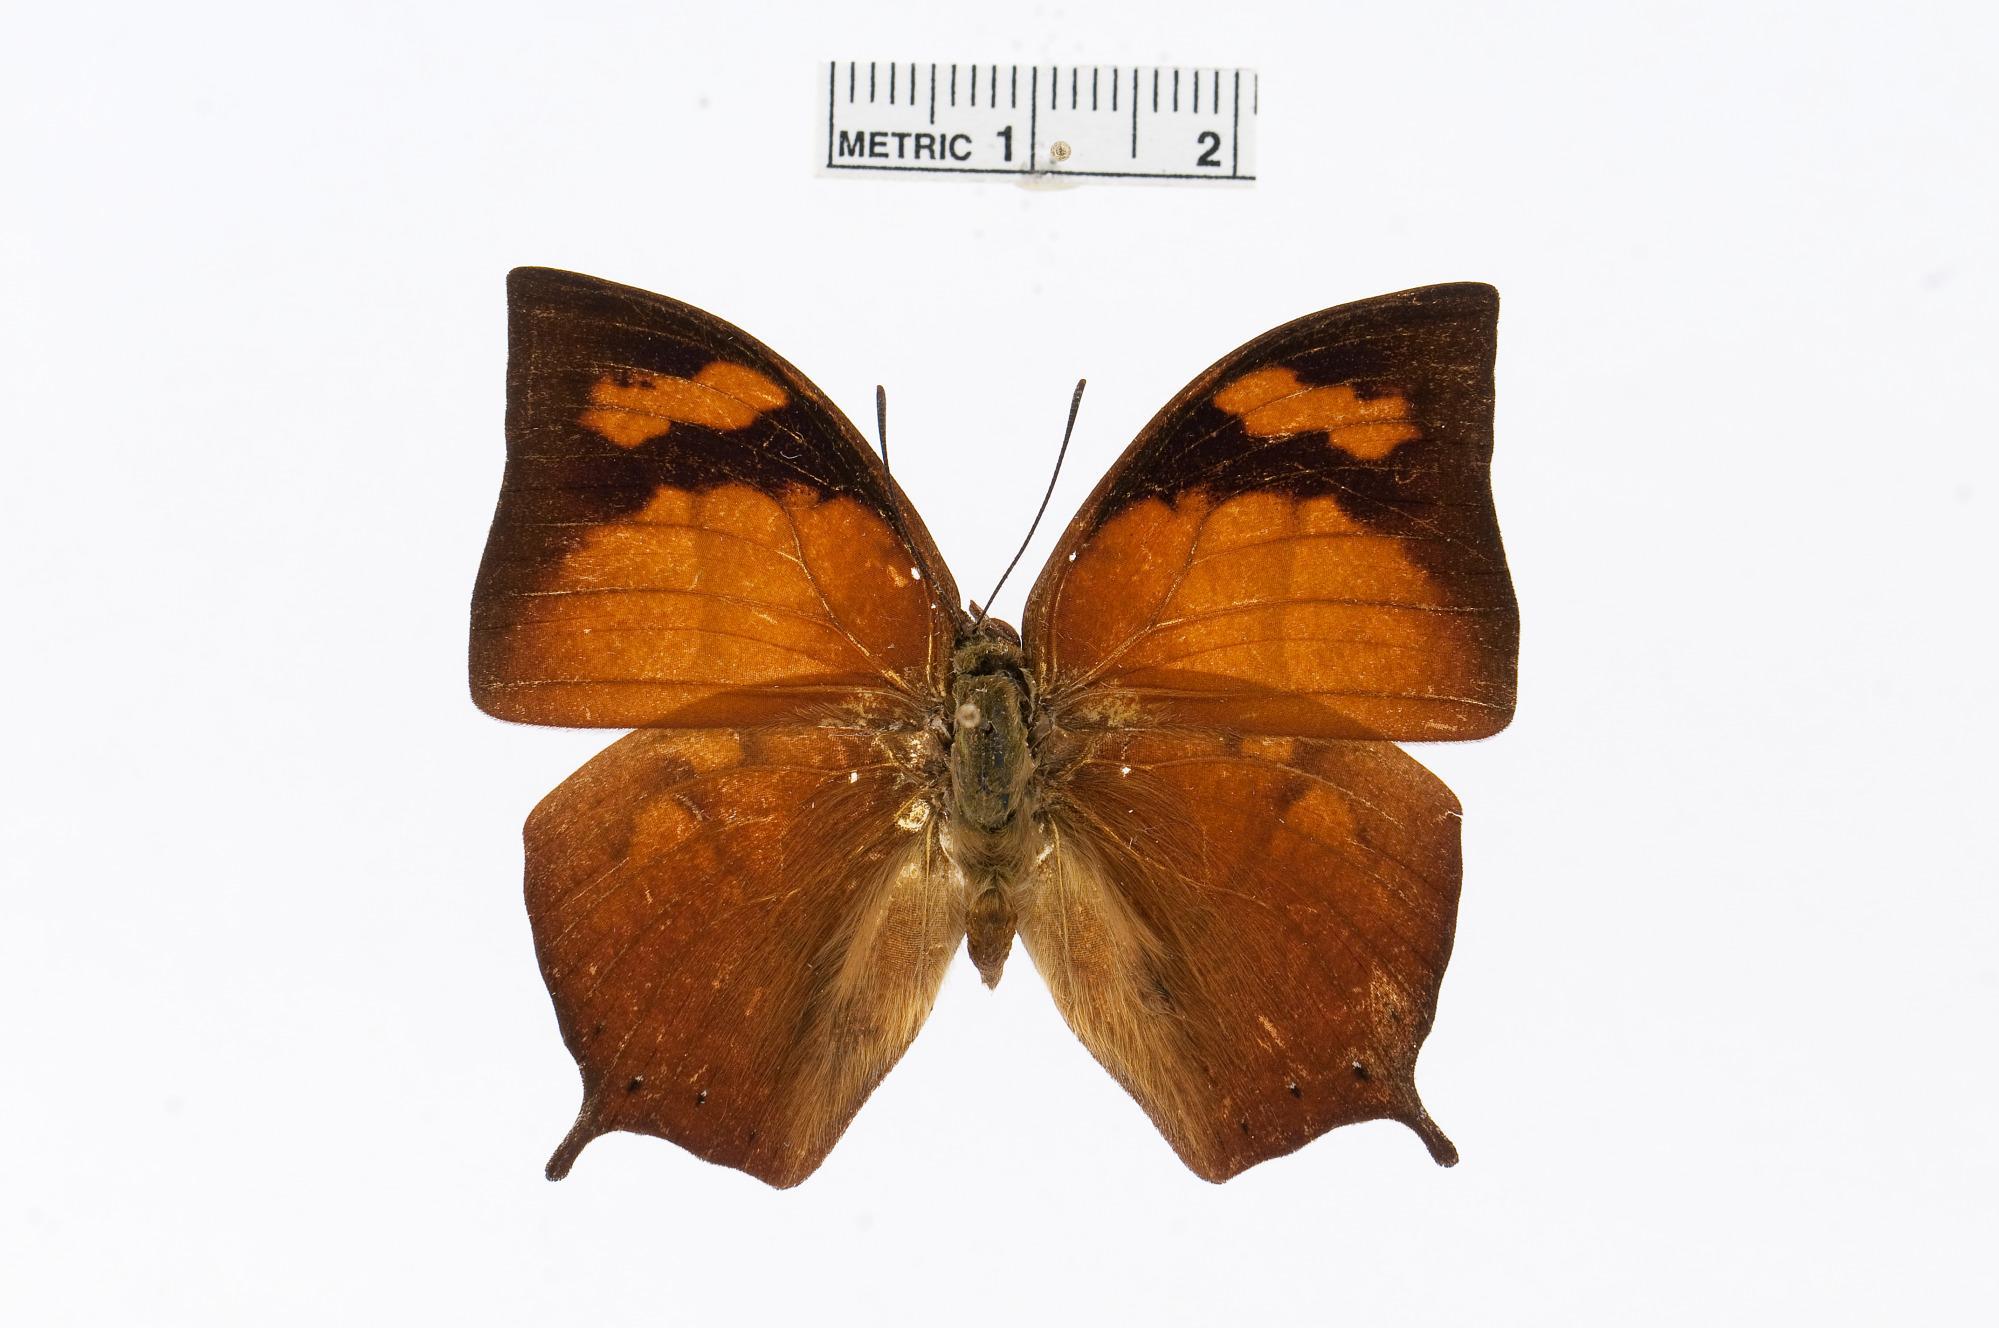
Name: Fountainea eurypyle
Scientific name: Fountainea eurypyle (Felder & Felder, 1862)
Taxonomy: Animalia, Arthropoda, Insecta, Lepidoptera, Nymphalidae, Charaxinae